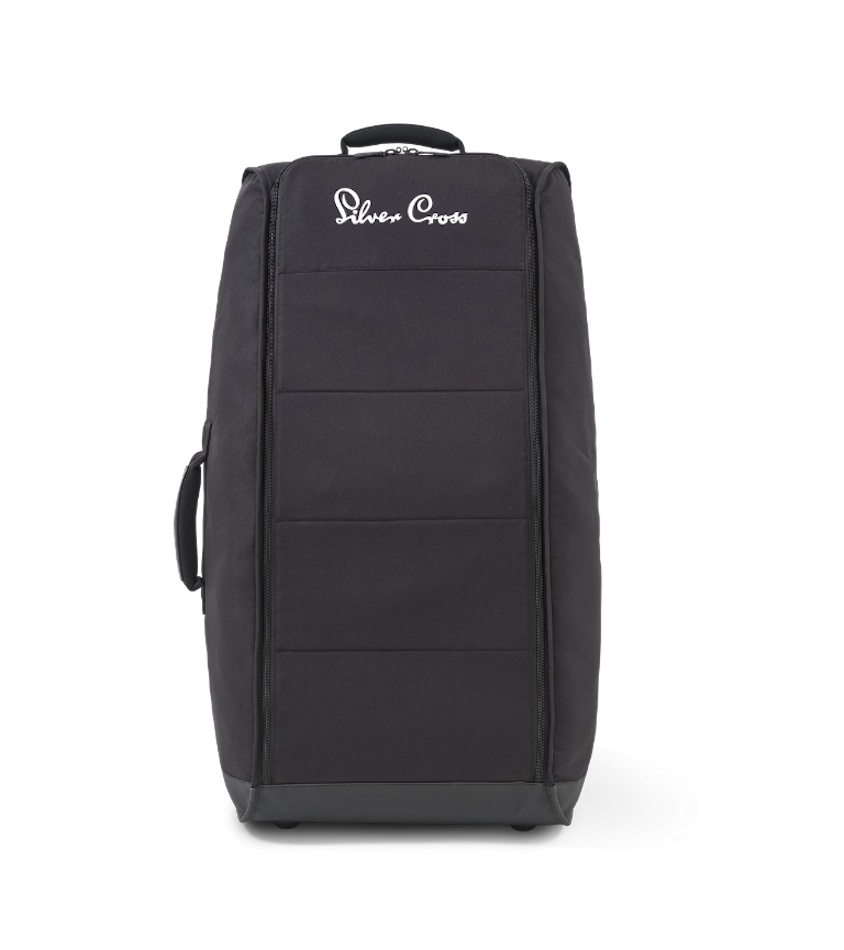
Optima Travel Bag for Silver Cross Reef / Wave / Comet / Dune
Our Optima Travel Bag protects your stroller while you & your family are in transit. Dual wheels and a simple pull leatherette handle make all easy to maneuver, while it’s durable materials and clever design both inside and out make it the perfect space to keep your stroller safe along your travels. Internal harness to reduce movement during transit Protective padded walls to minimize scratches Durable, water-resistant fabrics Freestanding with pull-along wheels Two carry handles; one to pull-along suitcase style and a second for easy lifting Folds flat for compact storage Compatible with the following strollers with front wheels detached in the following configurations: Wave stroller chassis & main seat unit Dune stroller Reef stroller Comet stroller Jet stroller
Brand: Silver Cross
Category: Baby & Toddler > Baby Transport Accessories > Baby Stroller Accessories > Stroller Travel Bags